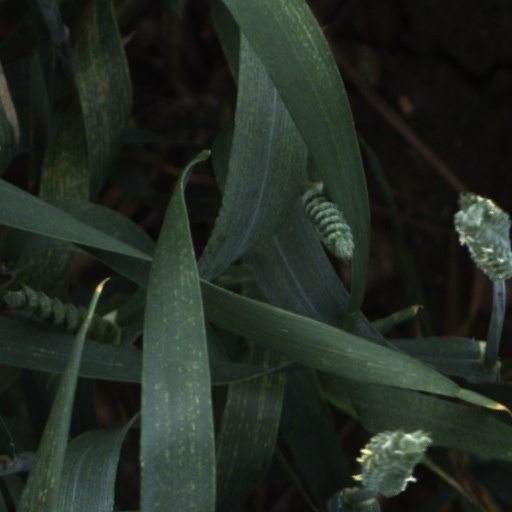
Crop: wheat